Telšiai

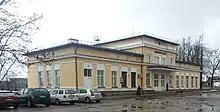
Telšiai Railway Station

The Drama Theater of Žemaitė, named after famous Lithuanian author Žemaitė, is one of the oldest theaters in Lithuania. The origins of the theater in Telšiai starts in the beginning of the 20th century when student of arts and medicine Vaseris came back to Telšiai from Kyiv and presented two performances in the empty barracks of the town. The Theater is a member of the International Amateur Theatre Association. Nowadays it has two troupes of actors: adult actors (director K. Brazauskas) and youth "Savi" actors (director L. Pocevičienė). The head of the theater is Artūras Butkus.